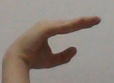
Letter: jeem